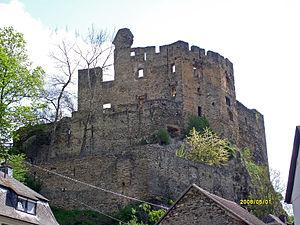
Balduinstein est une municipalité du Verbandsgemeinde Diez, dans l'arrondissement de Rhin-Lahn, en Rhénanie-Palatinat, dans l'ouest de l'Allemagne.